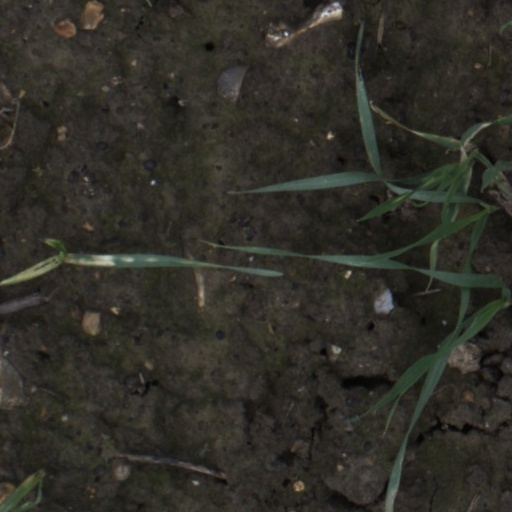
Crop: wheat